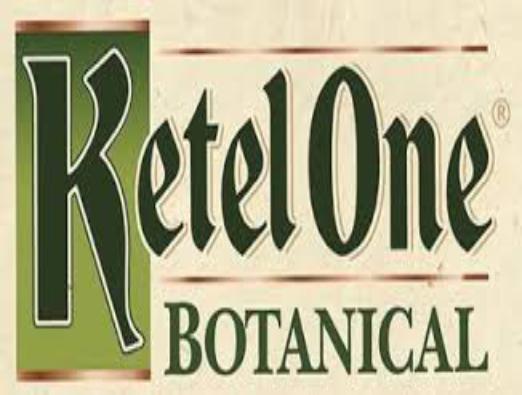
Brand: Ketel One
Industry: Food